Exaggeration

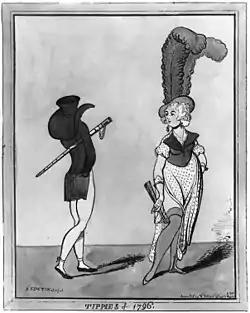
1796 fashion caricature by Richard Newton parodying a woman's headdress, gown style and extra-slim tights using exaggeration

Exaggeration is the representation of something as more extreme or dramatic than it is, intentionally or unintentionally. It can be a rhetorical device or figure of speech, used to evoke strong feelings or to create a strong impression.